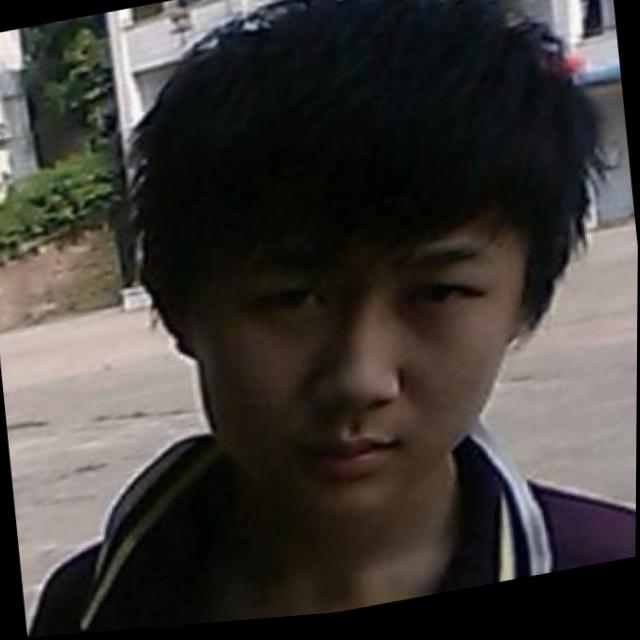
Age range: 13-20